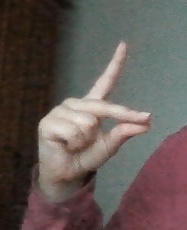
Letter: ta